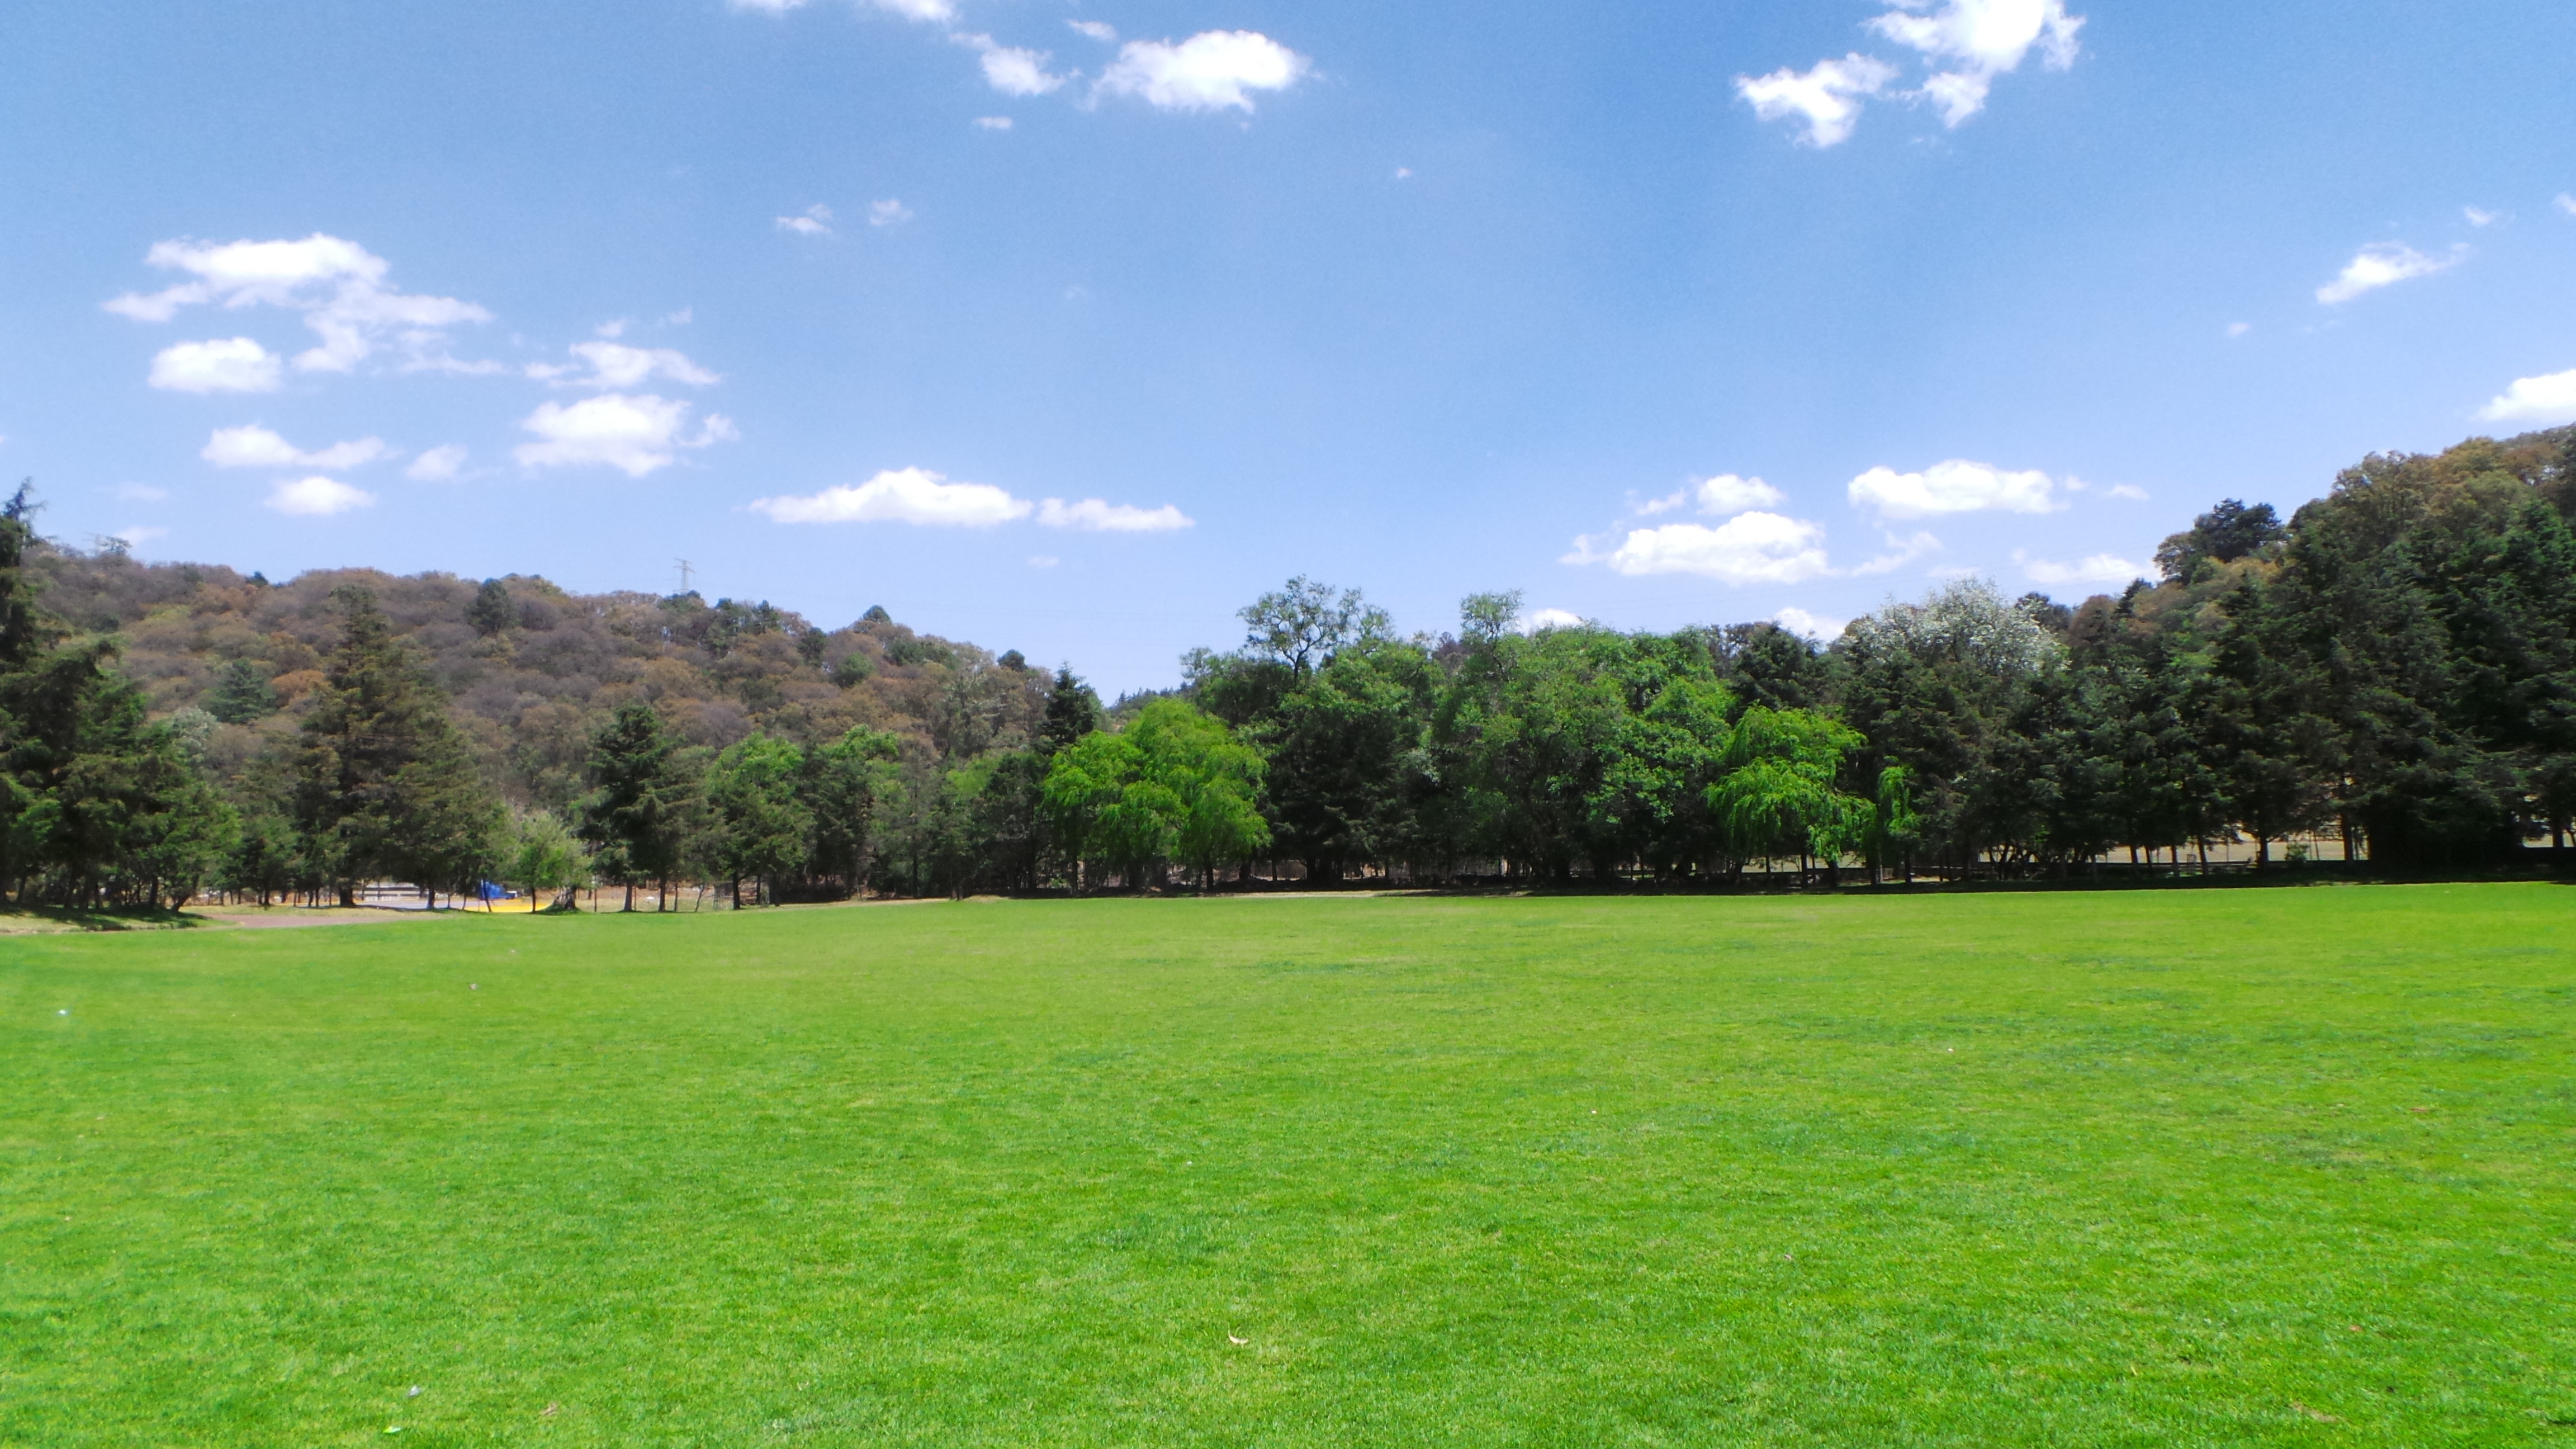
landscape, nature, grass, structure, sky, field, lawn, meadow, hill, green, pasture, park, garden, plain, golf course, grassland, estate, rural area, sport venue, land lot